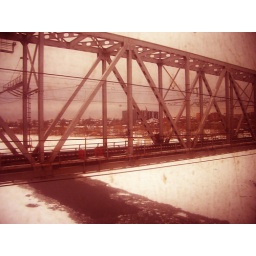
bridge over samara river 3